Sir William Osler High School

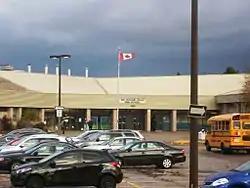

Sir William Osler High School (SWOHS), formerly Sir William Osler Vocational school is a small specialized public vocational high school in Toronto, Ontario, Canada. Located in the former suburb of Scarborough, it opened in 1975, and is named after Sir William Osler, a Canadian doctor and medical educator. Albert Campbell Collegiate Institute located northeast of Osler was initially named as Sir William Osler Collegiate Institute.